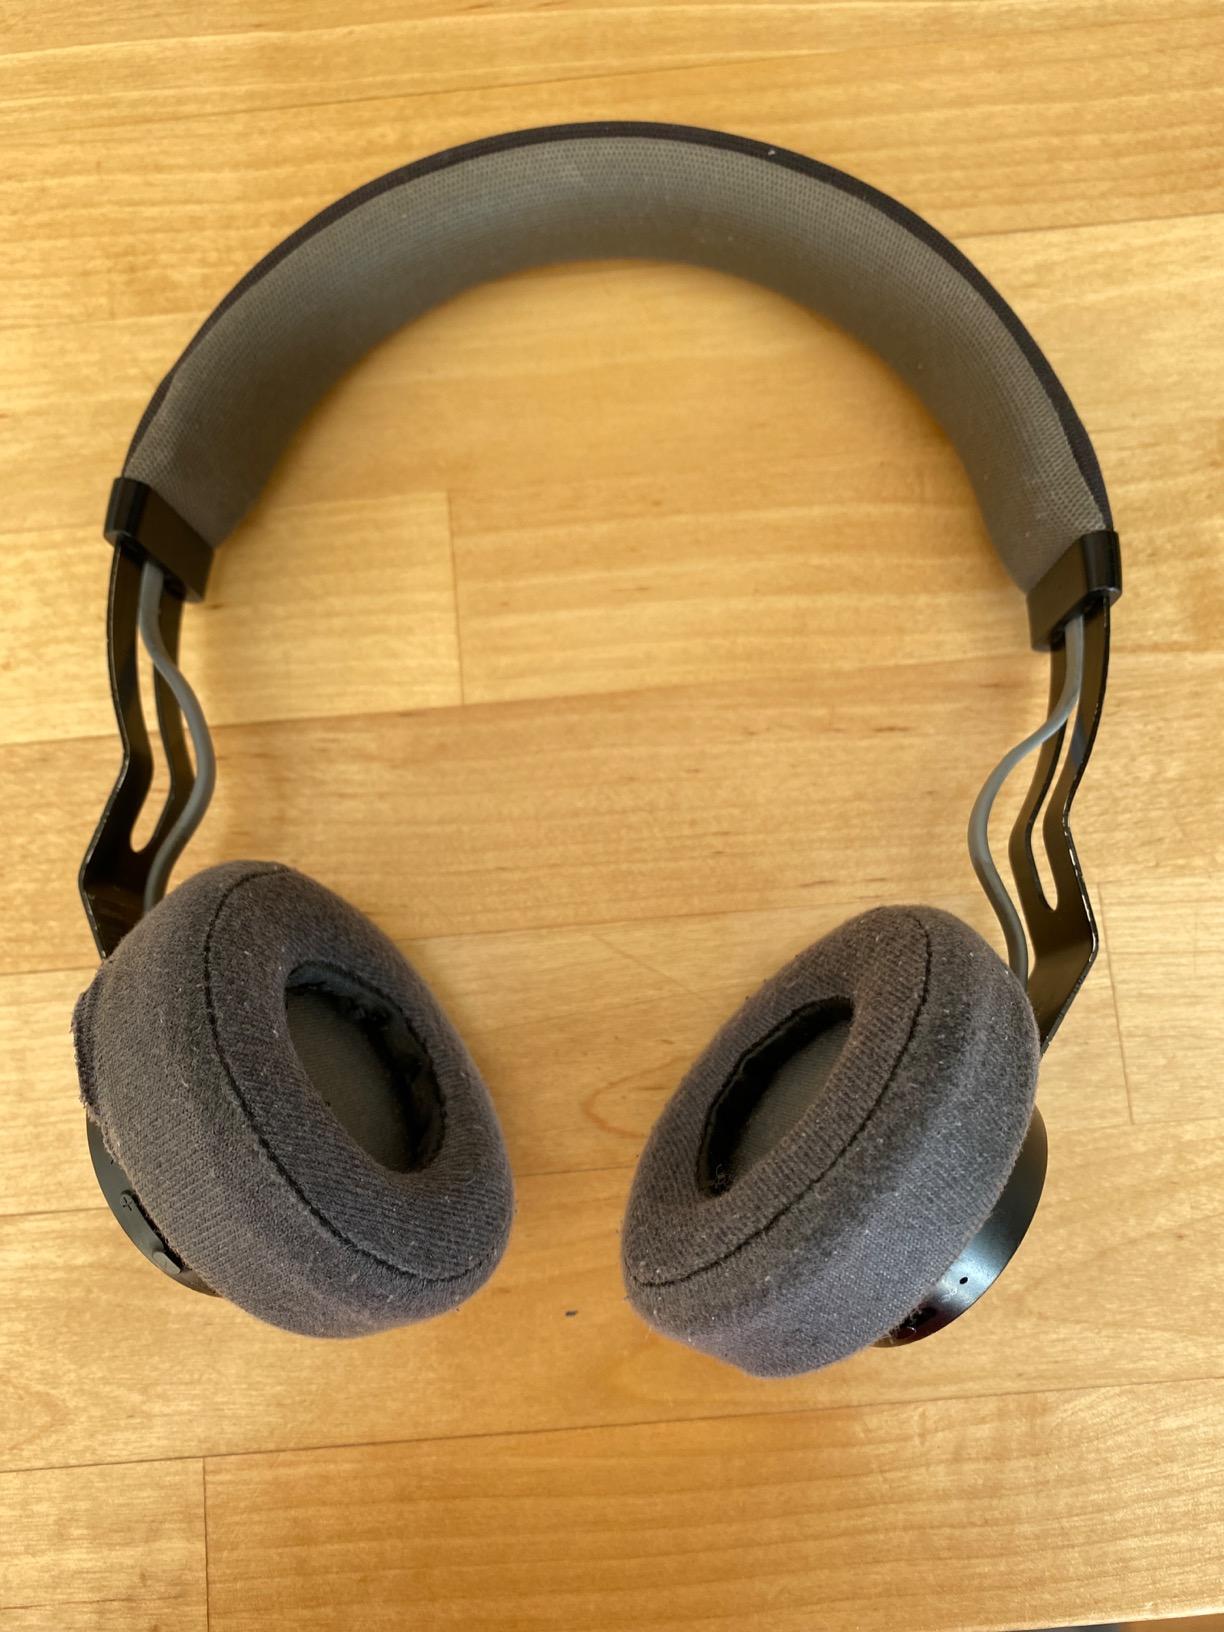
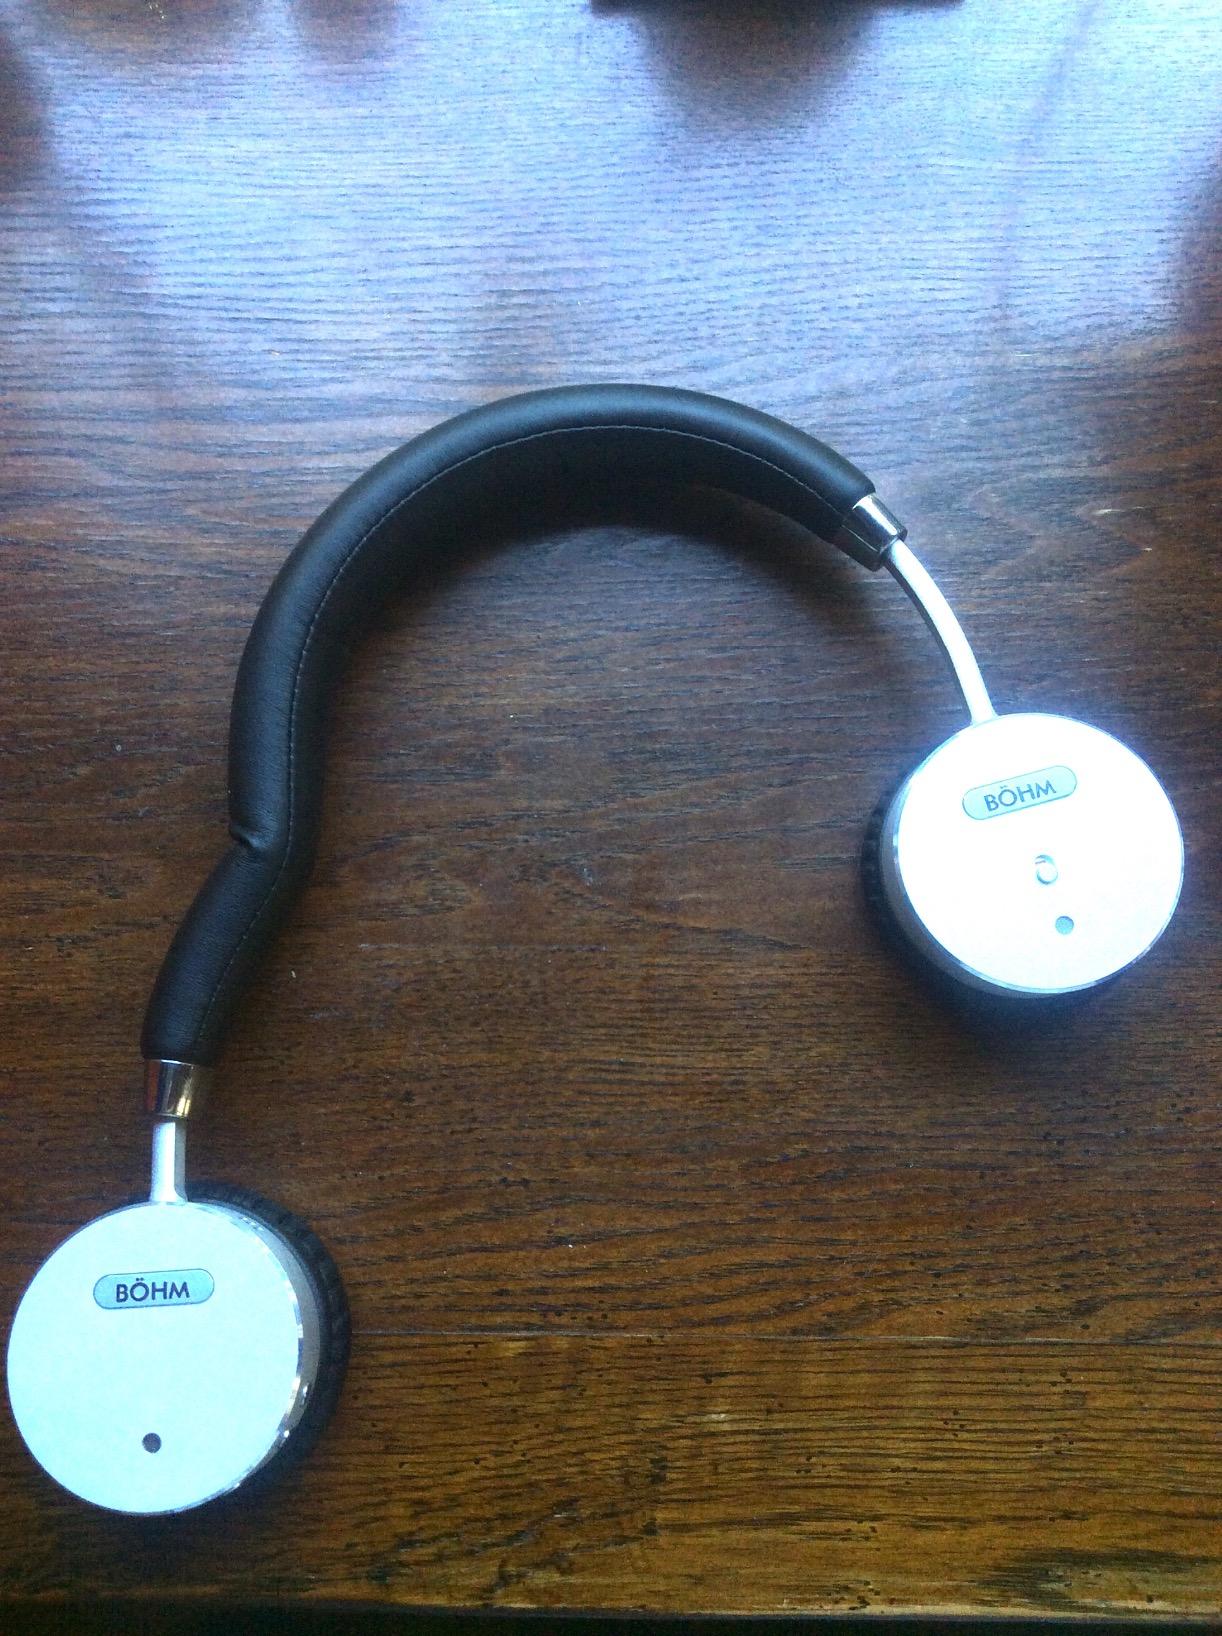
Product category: headphones
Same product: no